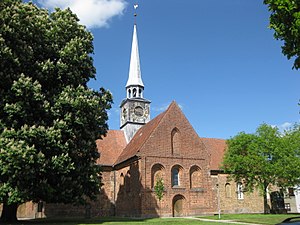
Aabenraa
Sct. Nicolai Kirke i Aabenraa.
Aabenraa eller Åbenrå er en by i det sydøstlige Sønderjylland med 16.352 indbyggere. Byen ligger i Aabenraa Kommune og hører til Region Syddanmark. Aabenraa er først og fremmest kendt for at have Sønderjyllands største havn med en betydelig skibsfart og havneindustri. Dybden gør havnen til Danmarks tredjedybeste og ubetinget den vigtigste i det sønderjyske område.